Canterbury cap

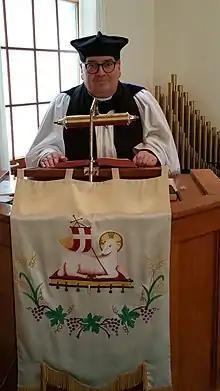
An Anglican priest delivers a homily, dressed in choir habit with Canterbury cap.

The Canterbury cap is a square cloth hat with sharp corners. It originated in the Middle Ages, and is commonly found in the Anglican Communion, as well as in the Catholic Church where it is used by Anglican Ordinariate clergy. It is also soft and foldable, "Constructed to fold flat when not in use ..." The Canterbury cap is the medieval "biretta," descended from the ancient "pileus" headcovering. It is sometimes called the "catercap".